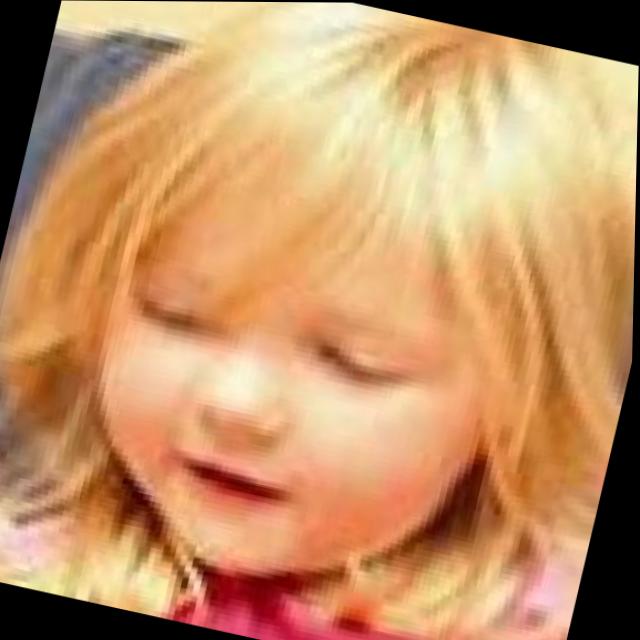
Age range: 0-12